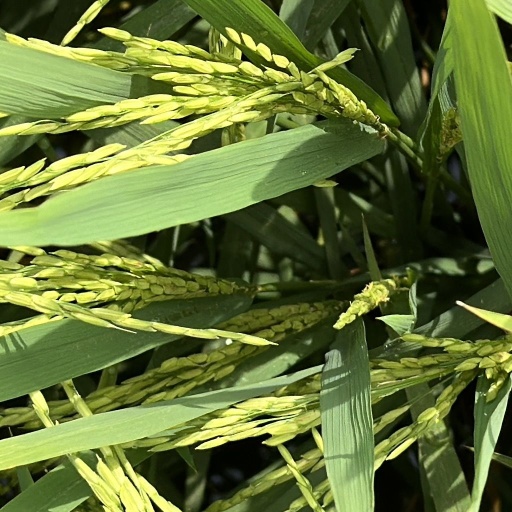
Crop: rice